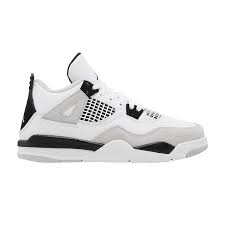
Label: Sneaker